Discontinuous electrophoresis

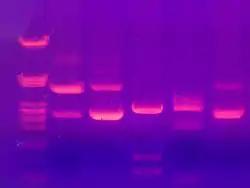
DNA bands after electrophoresis

Discontinuous electrophoresis (colloquially disc electrophoresis) is a type of polyacrylamide gel electrophoresis. It was developed by Ornstein and Davis. This method produces high resolution and good band definition. It is widely used technique for separating proteins according to size and charge.